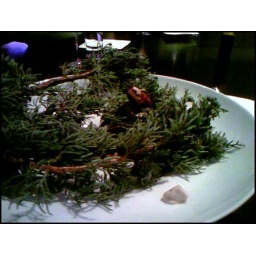
..sitting on a hot rock in the middle of a juniper branch. Delicious AND brilliant. Served with a black walnut sauce.